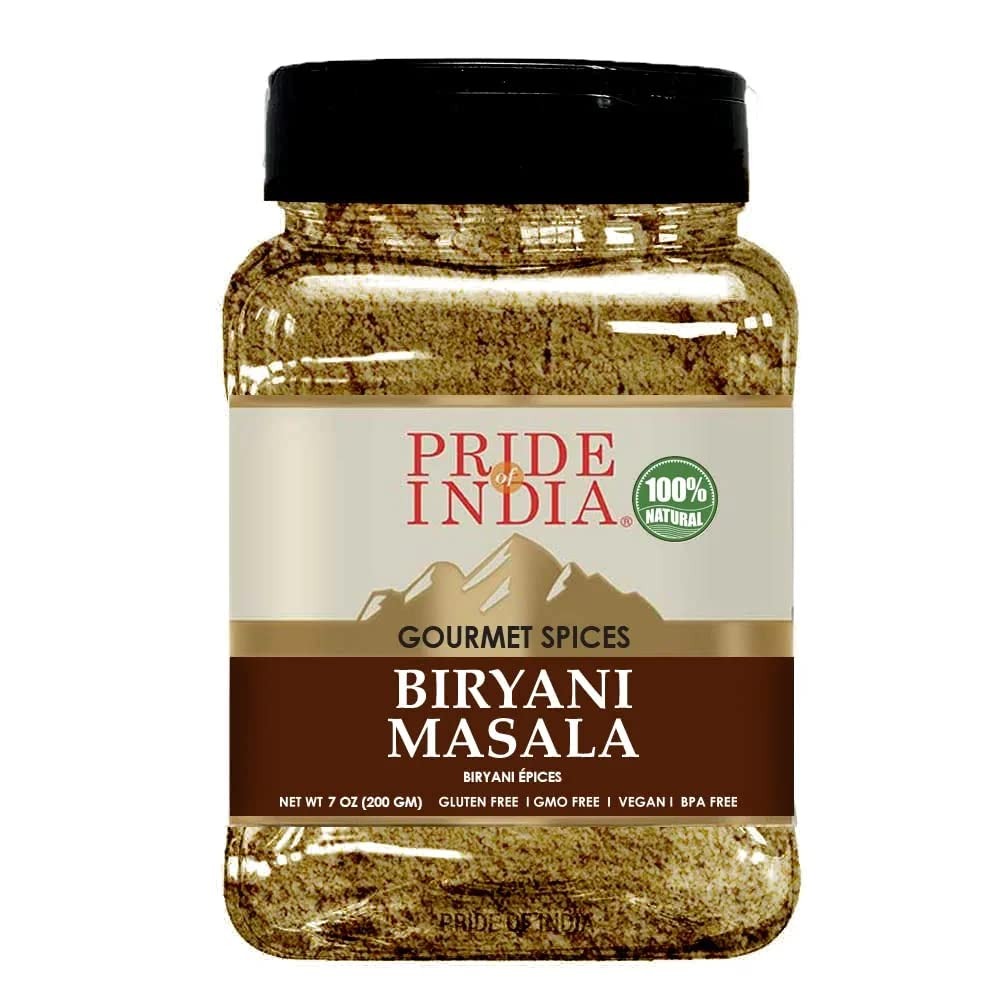
Item Name: Pride Of India - PACK of 6 - Indian Biryani Masala Seasoning Spice - 7 oz. Medium Dual Sifter Jar - Easy to Use - Ideal for Layered Vegetable and Meat Pilaf – Suitable for Vegetarians & Vegans
Bullet Point 1: AUTHENTIC INDIAN FLAVOR: Use our biryani masala blend in both meat and vegetable pilaf dishes. Makes for a great seasoning spice when you are cooking authentic Indian rice recipes at home. Just sprinkle and sauté to enjoy delicious biryani and pilaf dishes right at your home for any occasion and event.
Bullet Point 2: PERFECT BLEND OF 13 SPICES: Indian Biryani Masala Seasoning Spice by Pride of India is made with the choicest and natural ingredients for a premium powder that offers a fine taste and flavor to your biryani and pilaf dishes every time. Our finest natural spice mix includes Turmeric, Red Chili, Cumin, Black Pepper, Bay leaf, Ginger, Onion, Garlic, Cardamom, Clove, Cinnamon, Coriander, Salt in a balanced proportion to give your dish, color, and a delectable aroma of biryani masala.
Bullet Point 3: NATURAL & FRESH: All our ingredient blends are farm fresh and natural giving you the same delectable taste from first use to the last. The highest quality ingredients of this spice make it an enjoyable addition to Mughlai cuisines. This mixture is free of GLUTEN, GMO, and BPA. The spice mix is completely VEGAN and NON-BIOENGINEERED.
Bullet Point 4: VALUE FOR MONEY: Our versatile biryani masala comes in a food-grade medium jar. Ideal for both home and restaurant use. It is easy to store in a pantry and provides value for money for those non-stop parties and feasts where biryani and pilafs are a must-have.
Bullet Point 5: AUTHENTICITY GUARANTEED: The authentic blend is made with single-origin natural spices that are sourced from sustainable farming practices and manufactured in India. We have partnered with small farms to bring you only the best when it comes to taste in every dish you cook.
Product Description: Biryani is a a delicious Indian & Middle Eastern rice dish which is often reserved for very special occasions such as weddings, parties, or holidays. It has a fancy preparation,and the work is definitely worth it for one and all. For biryani, always use Pride Of India - Extra long grain Basmati rice with its thin, fine grains. Also, use Ghee butter that has been slowly melted so that the milk solids and golden liquid have been separated for a more authentic taste. Simply add our Pride Of India - Biryani Masala to the mix along with chicken and/or veggies and nuts for a savory Biryani experience. At Pride Of India, we are committed to sourcing the freshest naturally grown spices from farms situated around the Indian subcontinent. Our gourmet and pure spices render a wonderful cooking experience and ignite taste buds while improving overall health as well as balance of the human body.
Value: 42.0
Unit: Ounce

Price: 39.99